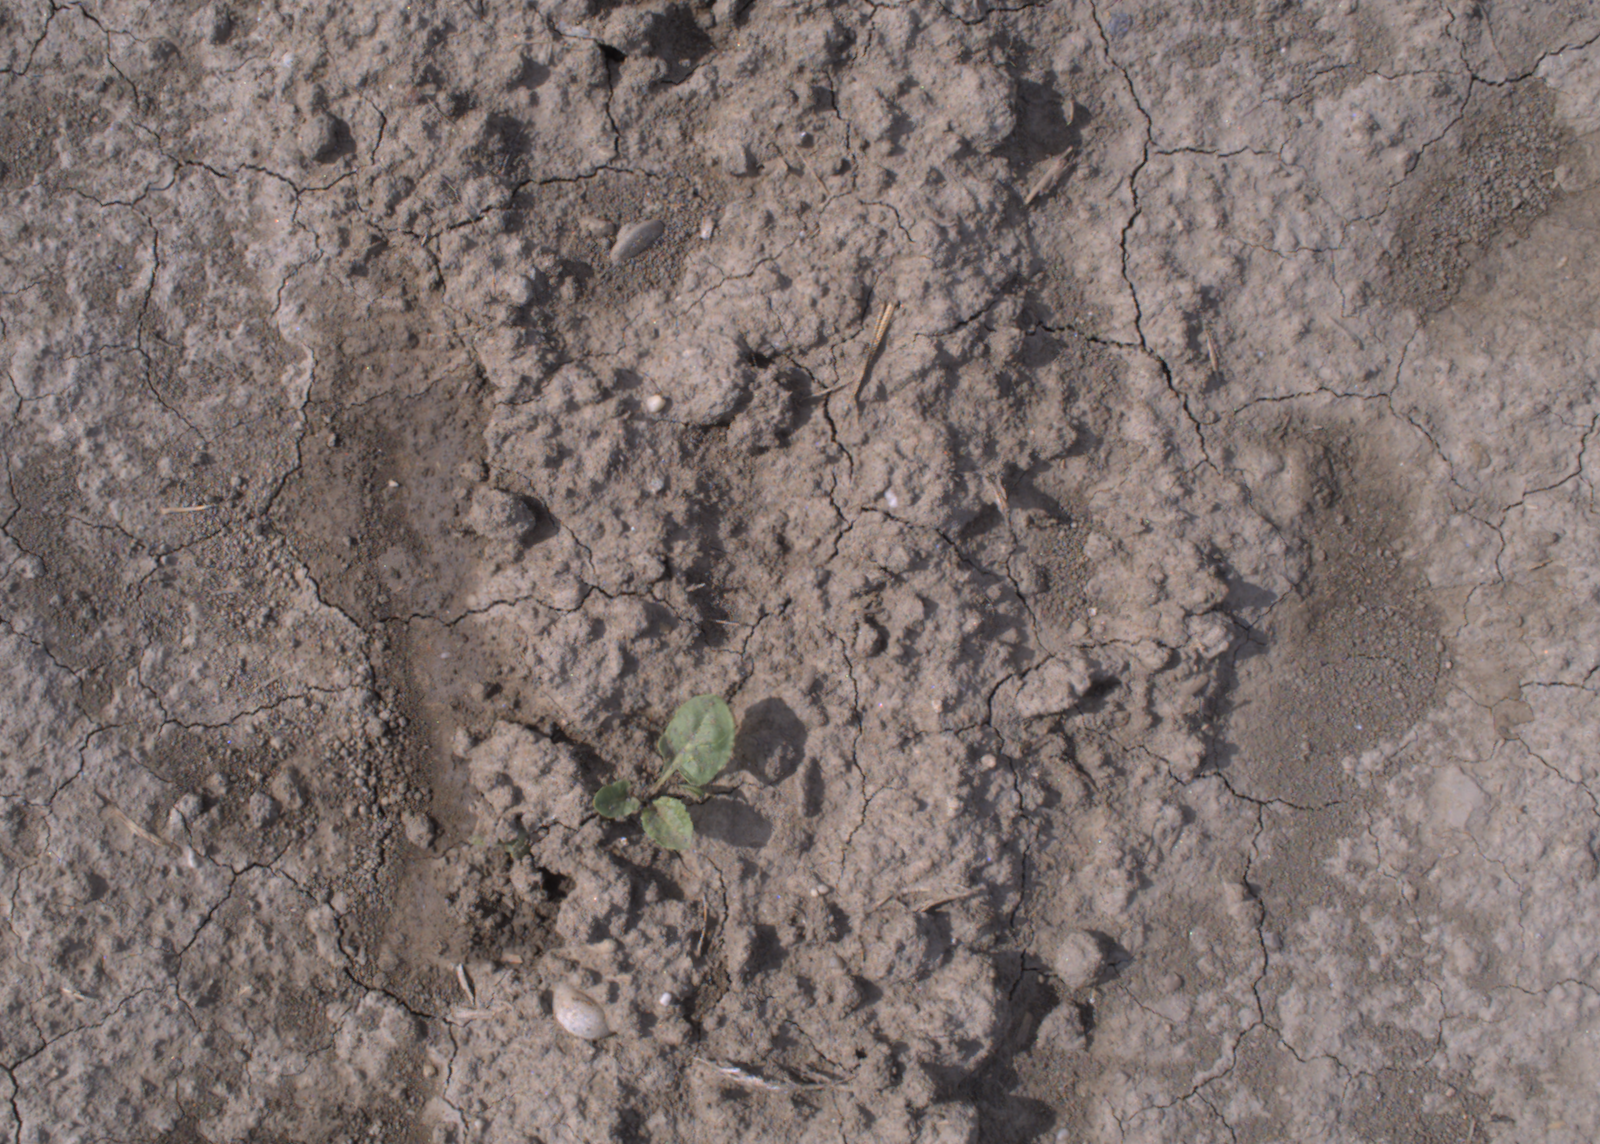
Capture date: 24.08.2020 10:15:42
Weather: mixed
Wind: medium
Seeding date: 21.07.2020
Plant canopy height (mm): 910